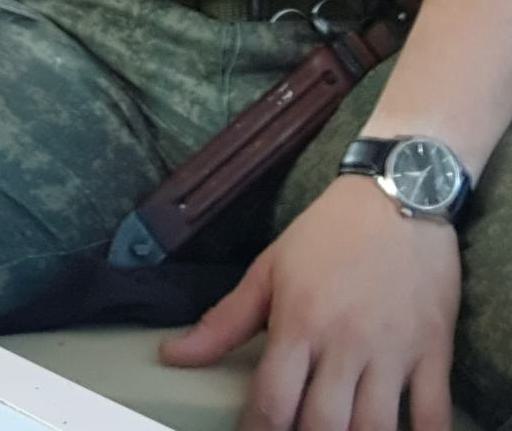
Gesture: no_gesture